Gebhard Leberecht von Blücher

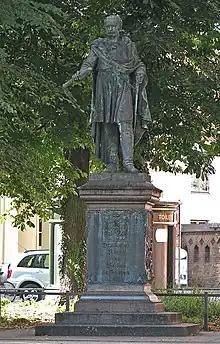
Blücher monument in front of the University of Rostock's main building, created by Johann Gottfried Schadow in collaboration with Johann Wolfgang von Goethe

The Rhineland town of Kaub has a museum dedicated to Blücher, commemorating in particular his crossing the Rhine with the Prussian and Russian armies, on New Year's night 1813–1814, in pursuit of the French.